Dundrum Luas stop

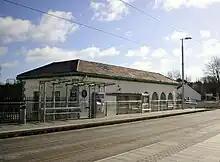
Southbound platform in 2007

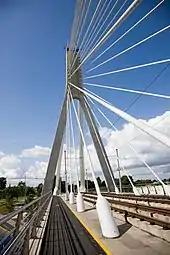
William Dargan Bridge

Dundrum has the same facilities as the majority of stations along the Luas Green line, sheltered benches, ticket machines, signs, and time displays. In addition to these, the station also has a 24/7 "Cycle and Ride Facility", with space for 52 bikes, made up of 10 bike lockers and 21 bike racks. The old station building, next to the southbound platform, is now two separate stores, a formal garment shop and a hat shop. The building has been extended by turning the arches of the colonnade into windows, making it the exterior wall.